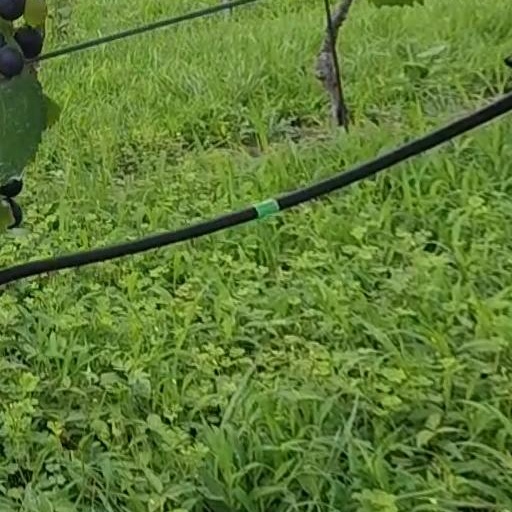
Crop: grape